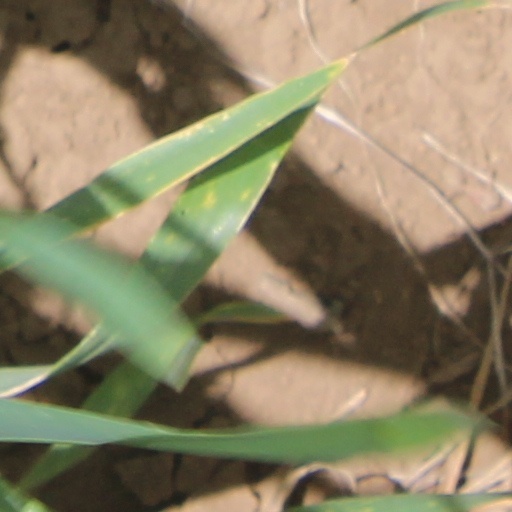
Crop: wheat